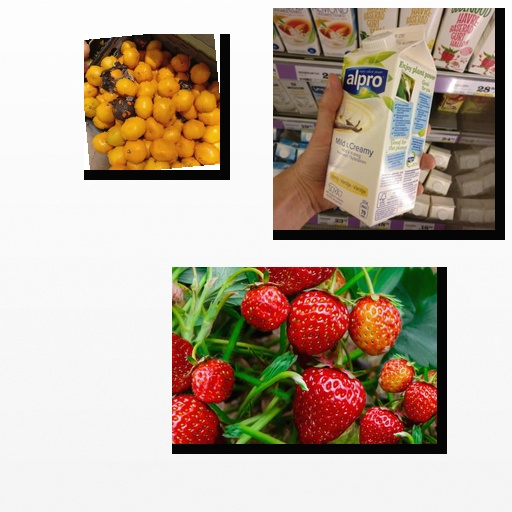
Food items: satsuma, vanilla_soy_yogurt, strawberry